Attadale railway station

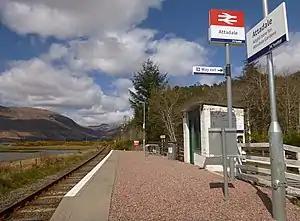

Attadale railway station is a remote railway station on the Kyle of Lochalsh Line, serving the village of Attadale on Loch Carron in the Highlands, northern Scotland. The station is from , between Strathcarron and Stromeferry. ScotRail, who manage the station, operate all services.